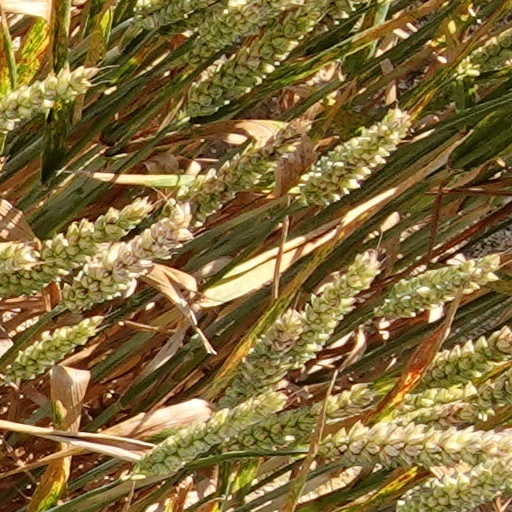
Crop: wheat